NBA 2K (video game)

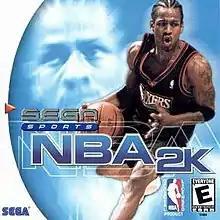
North American cover art featuring Allen Iverson

NBA 2K is a 1999 sports video game developed by Visual Concepts and published by Sega. The first game in the "NBA 2K" series, it was initially released for Dreamcast in 1999. Allen Iverson of the Philadelphia 76ers is featured as the cover athlete. The game is based on the National Basketball Association and, as such, allows the player to compete in basketball games with the current NBA season's players and teams. Several game modes are present, including one in which the player can create customizable players.